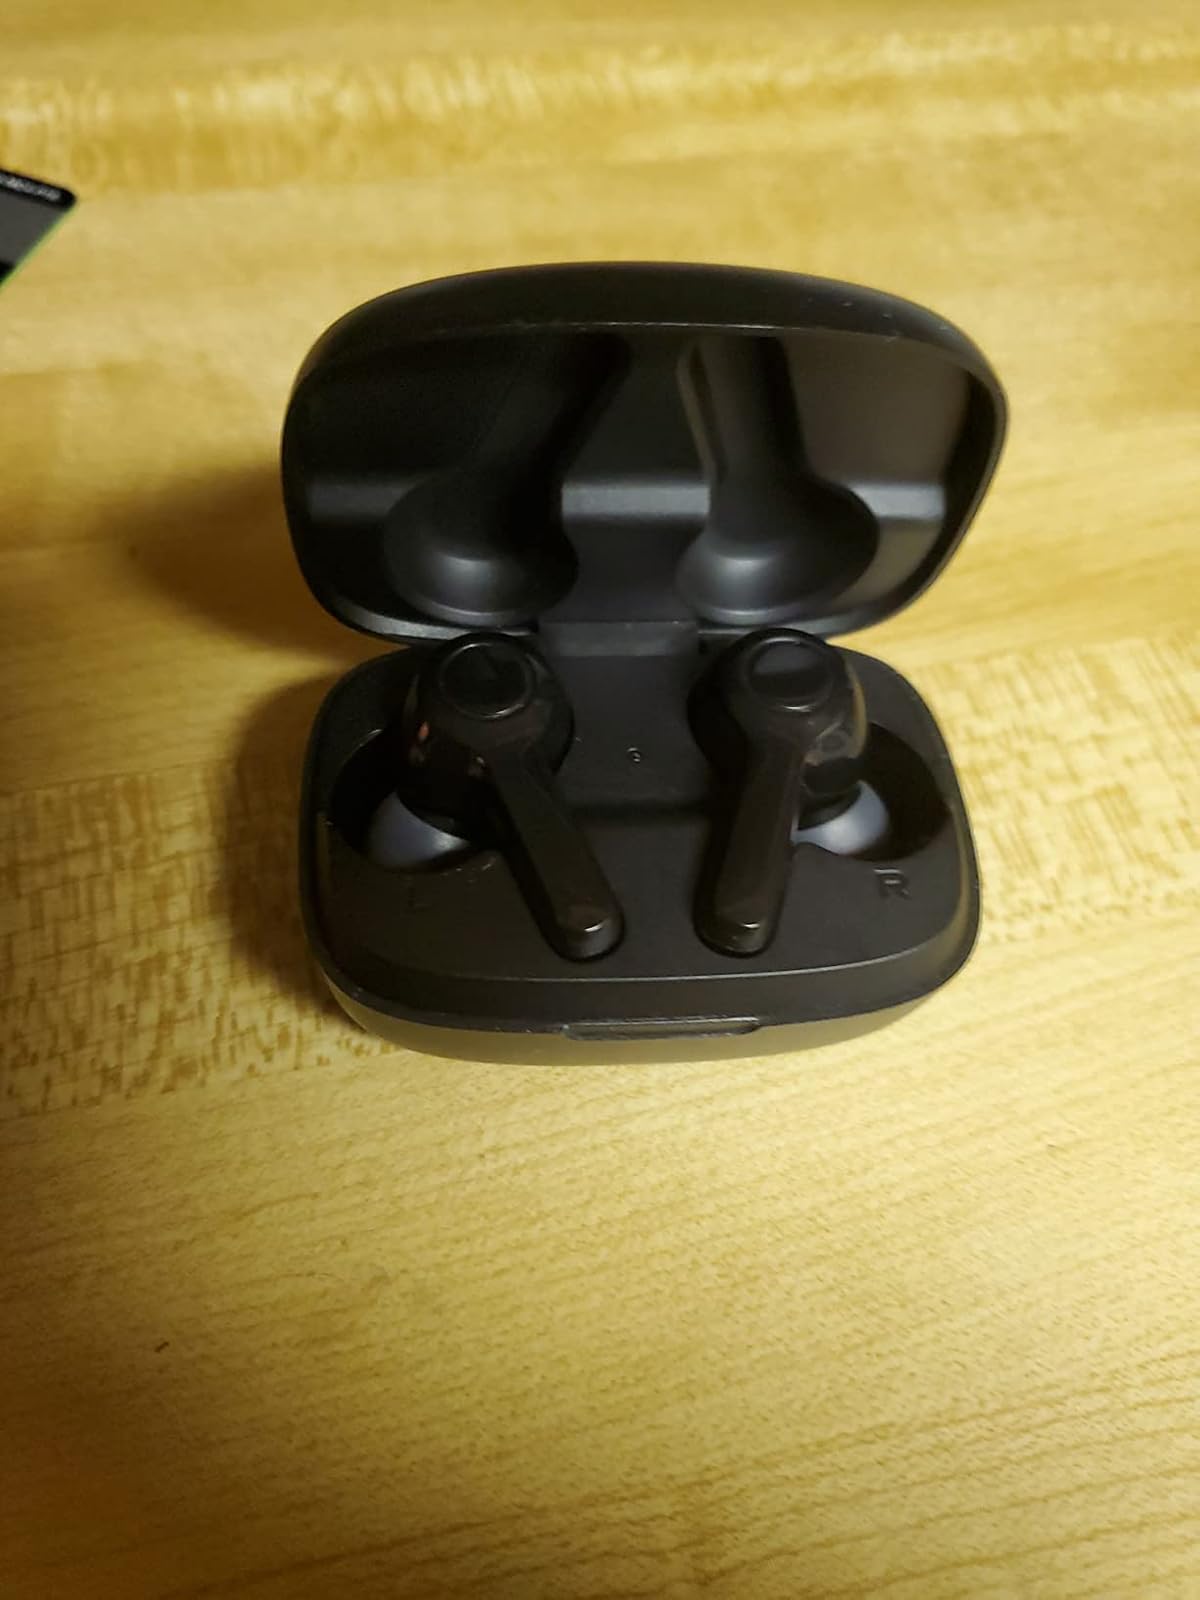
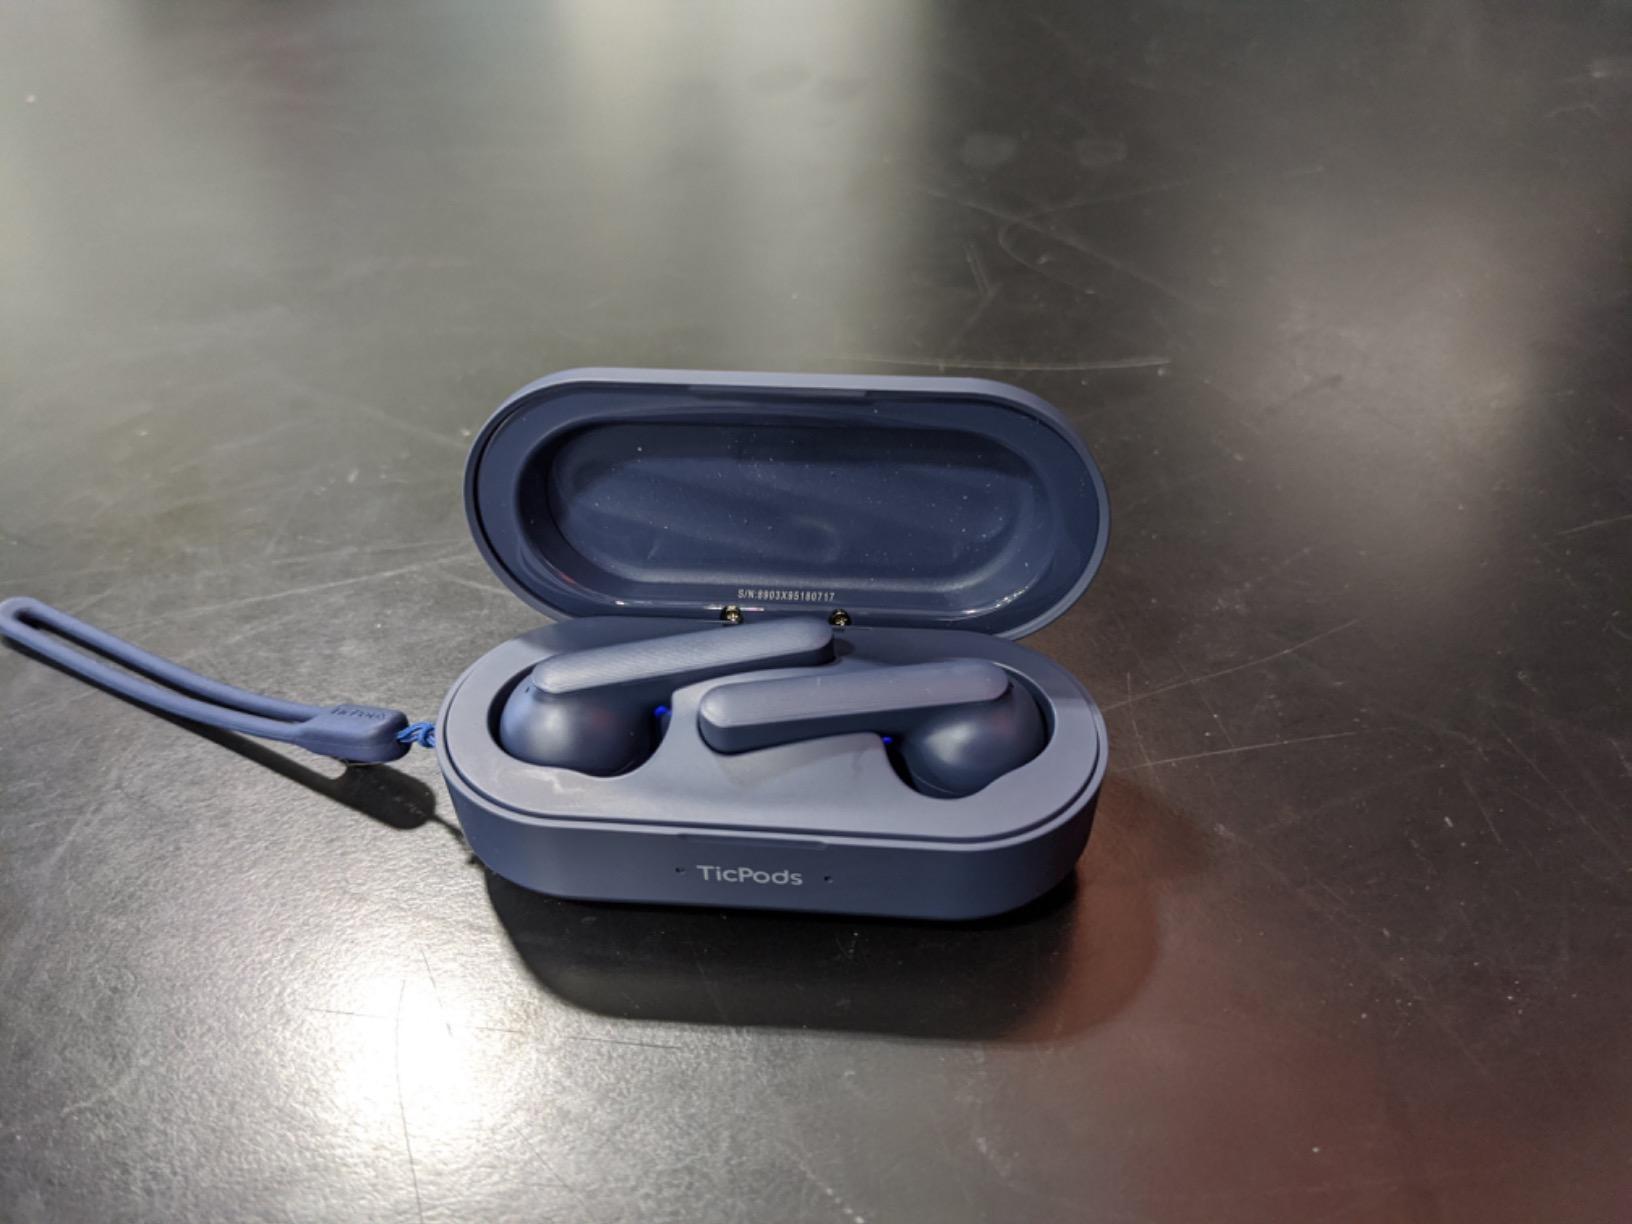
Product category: earbuds
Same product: no